Search for the Higgs boson

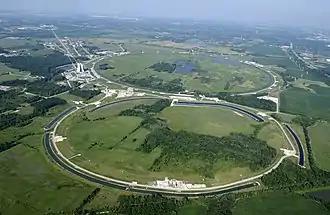
The Tevatron (background) and "Main Injector" rings

On 1 March 2001, the Tevatron Proton-antiproton (p) collider at Fermilab near Chicago commenced its run 2. After run 1 (1992–1996), in which the collider had discovered the top quark, Tevatron had shut down for significant upgrades focused on improving the potential for finding the Higgs boson; the energies of the protons and antiprotons was bumped up to , and the number of collisions per second was increased by an order of magnitude (with further increases planned as the run continued). Even with the upgrades Tevatron was not guaranteed to find the Higgs. If the Higgs were too heavy (>), then the collisions would not have enough energy to produce a Higgs boson. If it were too light (<), then the Higgs would predominantly decay to pairs of bottom quarks—a signal that would be swamped by background events, and the Tevatron would not produce enough collisions to filter out the statistics. Nonetheless, the Tevatron was at the time the only operational particle collider that was sufficiently powerful to be capable of seeking the Higgs particle.